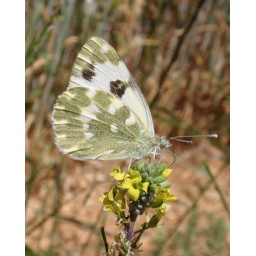
Butterfly in profile on a stalk of yellow flowers